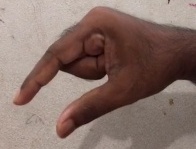
ASL sign: Q